Early flying machines

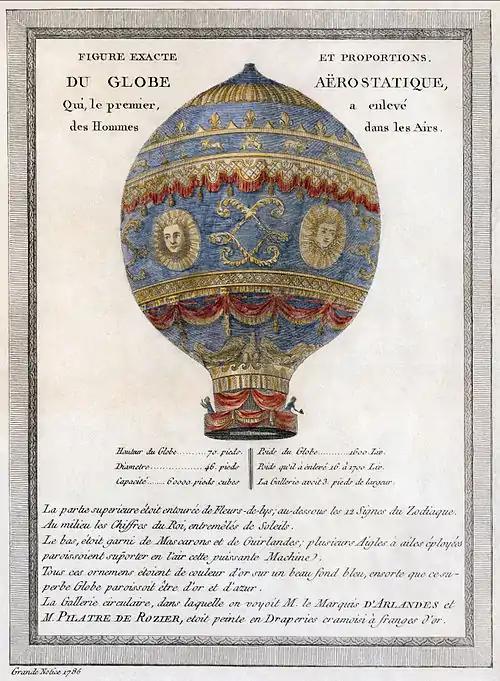
A 1786 depiction of the Montgolfier brothers' balloon

Early flying machines include all forms of aircraft studied or constructed before the development of the modern aeroplane by 1910. The story of modern flight begins more than a century before the first successful manned aeroplane, and the earliest aircraft thousands of years before.